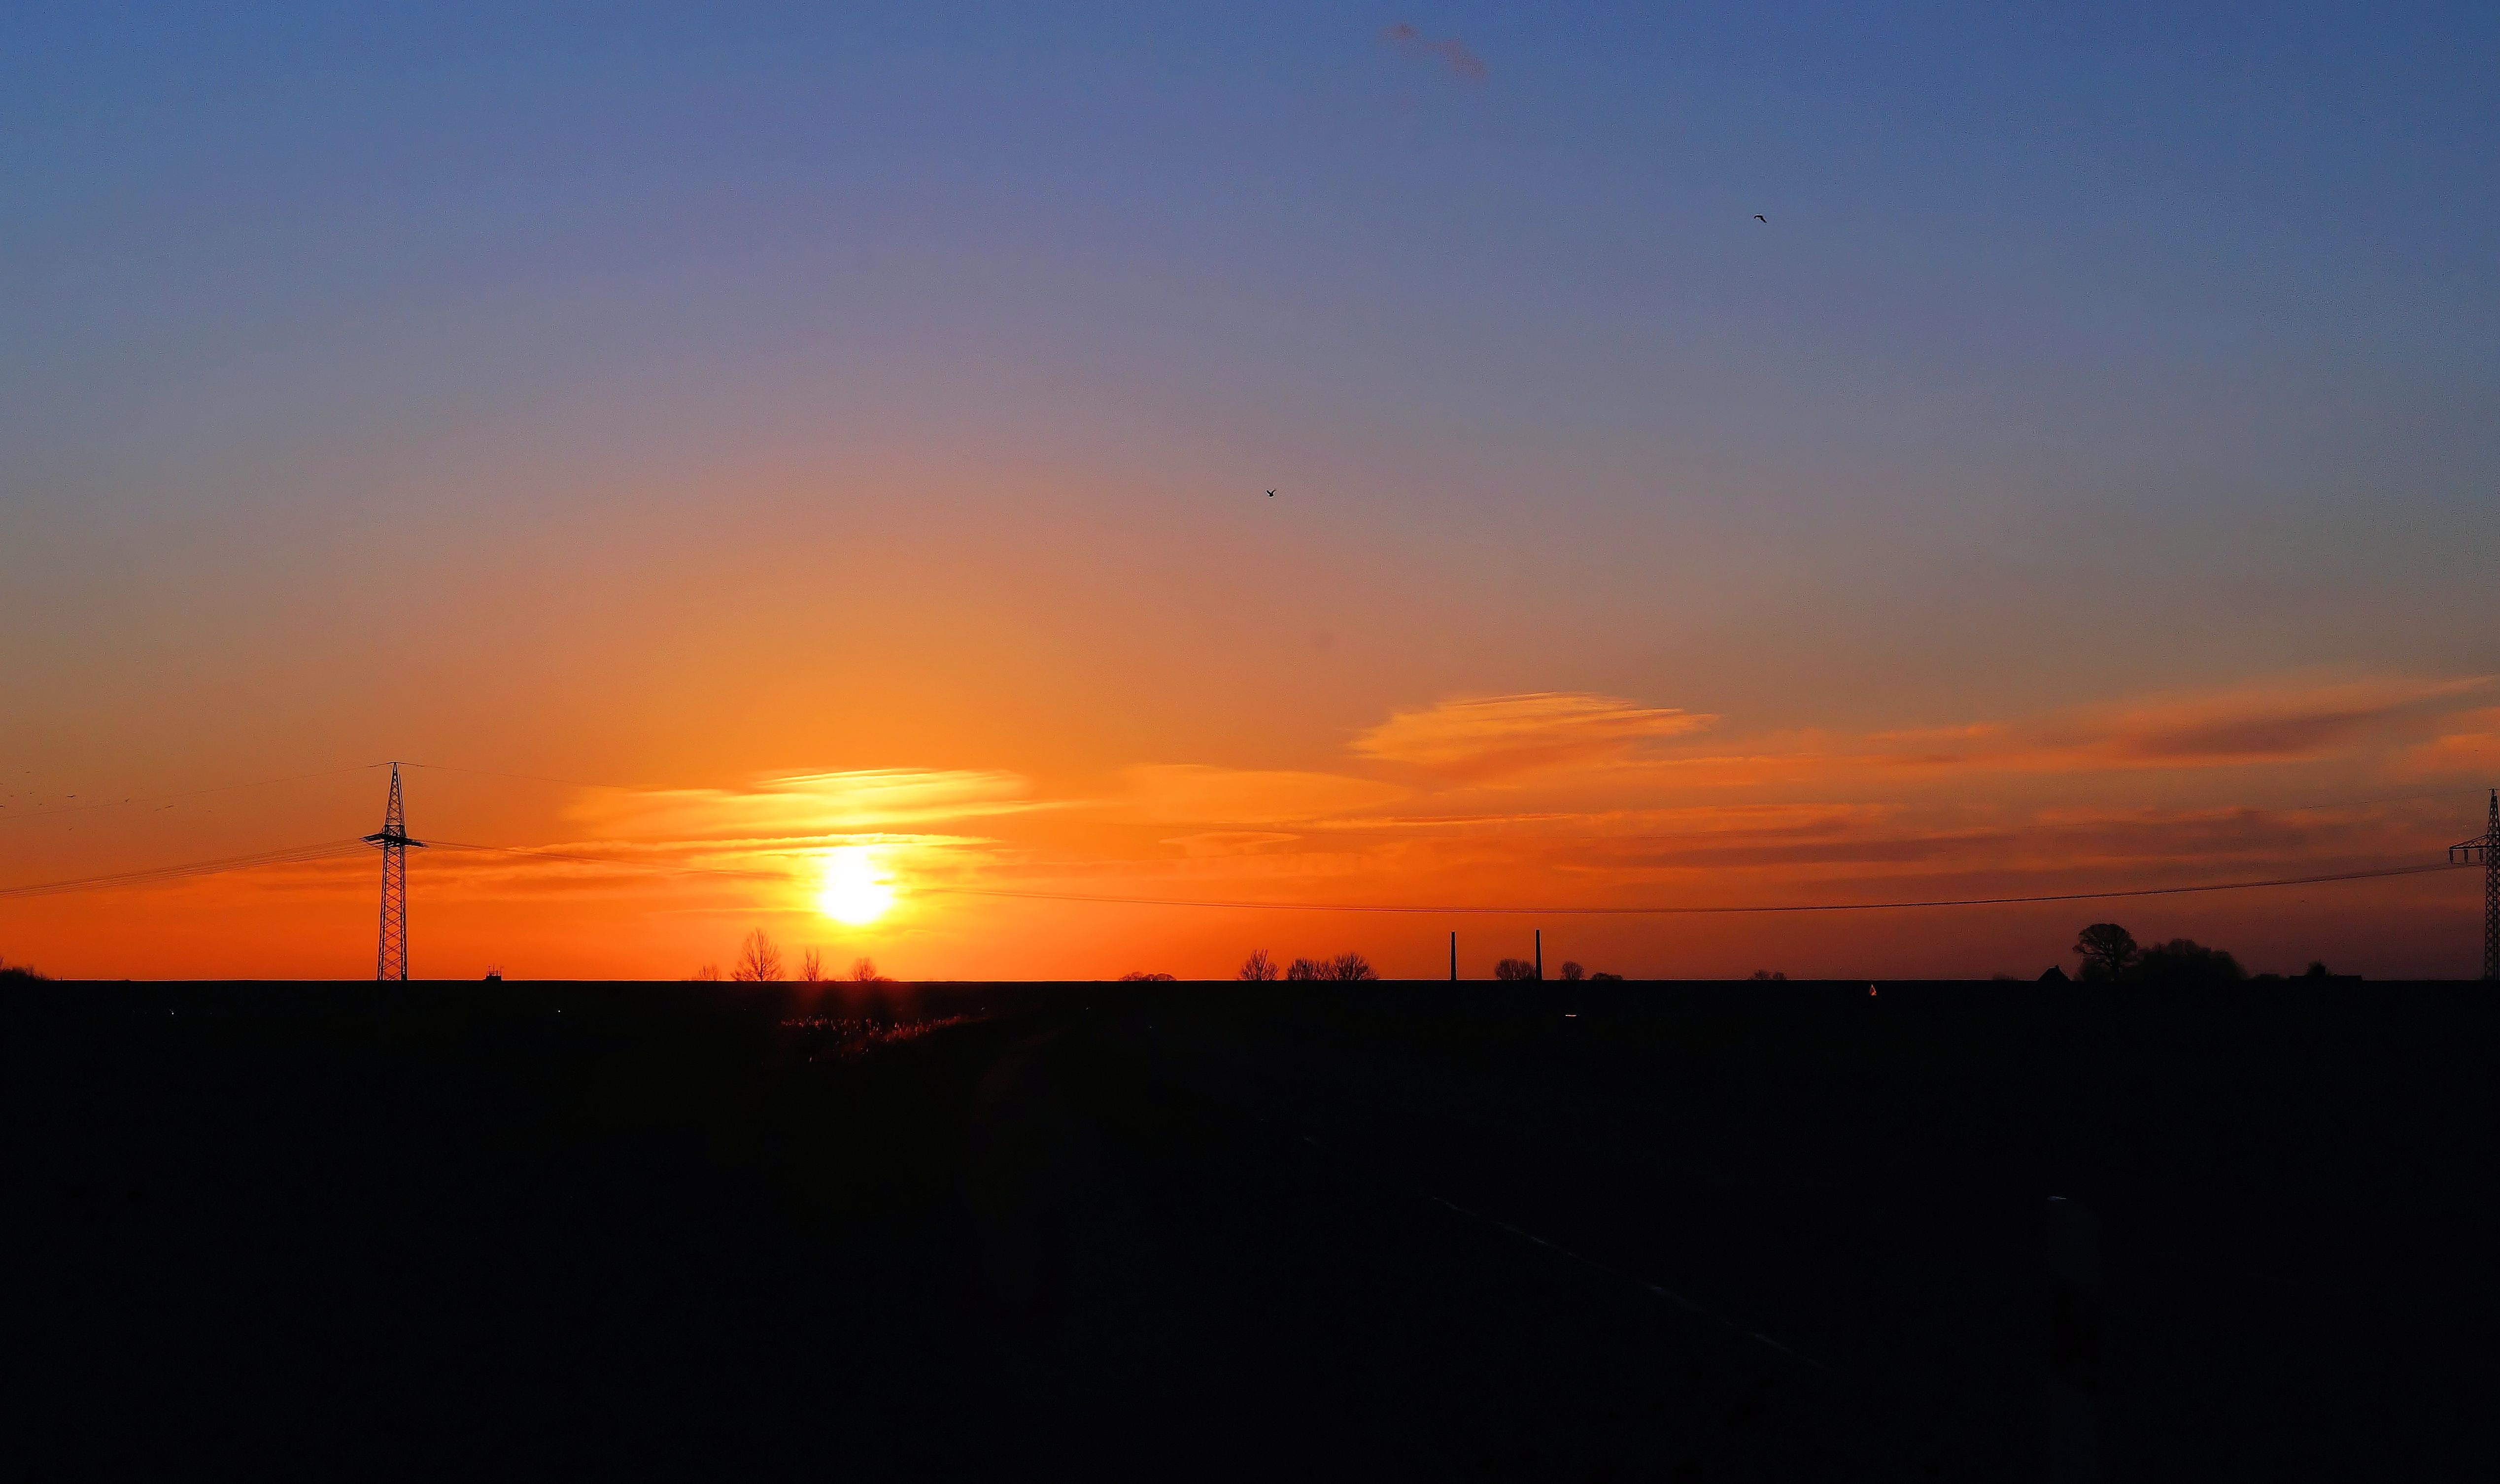
landscape, horizon, cloud, sky, sun, sunrise, sunset, sunlight, morning, dawn, atmosphere, dusk, evening, romantic, clouds, december, abendstimmung, atmospheric, afterglow, evening sky, setting sun, red sky at morning